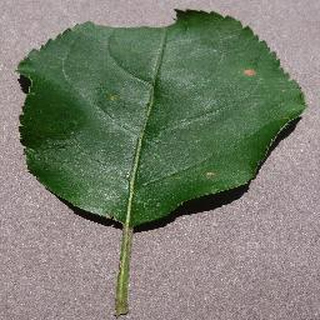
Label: apple_black_rot